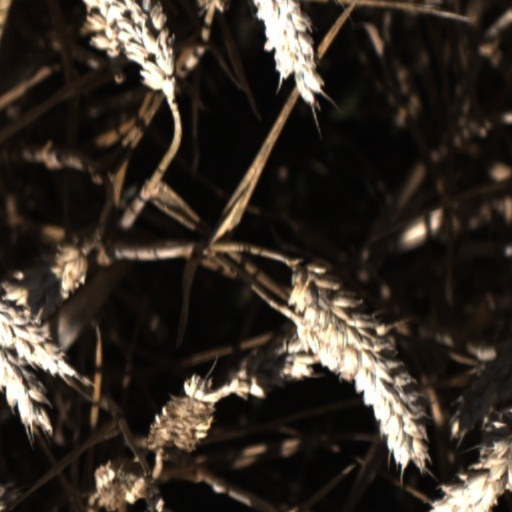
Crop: wheat